William Kanerva

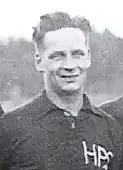
Kanerva in HPS shirt in 1927

Yrjö William Kanerva (26 November 1902 – 10 October 1956) was a Finnish international footballer who earned 51 caps at international level between 1922 and 1938, scoring 13 goals. Kanerva played club football for HJK and HPS, and he competed at the 1936 Summer Olympics. In Mestaruussarja he played 113 matches and scored 33 times for HPS. In total he scored 55 goals for them, rest of the goals coming in cup-formatted Finnish championship tournaments. For HJK he scored 11 goals in 3 tournaments.